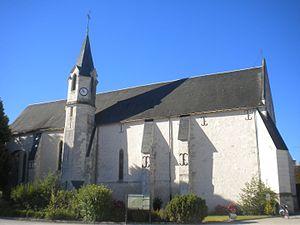
Courmemin est une commune française située dans le département de Loir-et-Cher, en région Centre-Val de Loire.